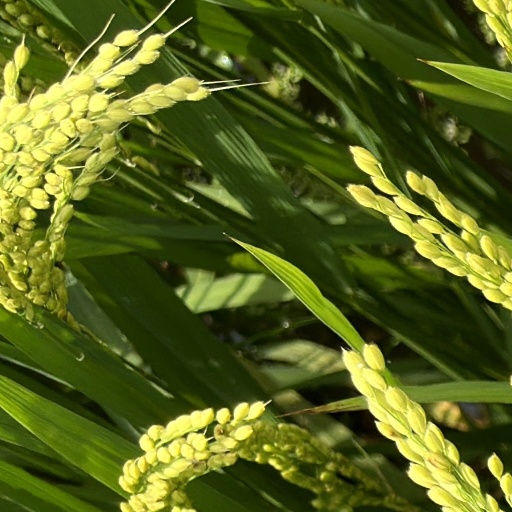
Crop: rice